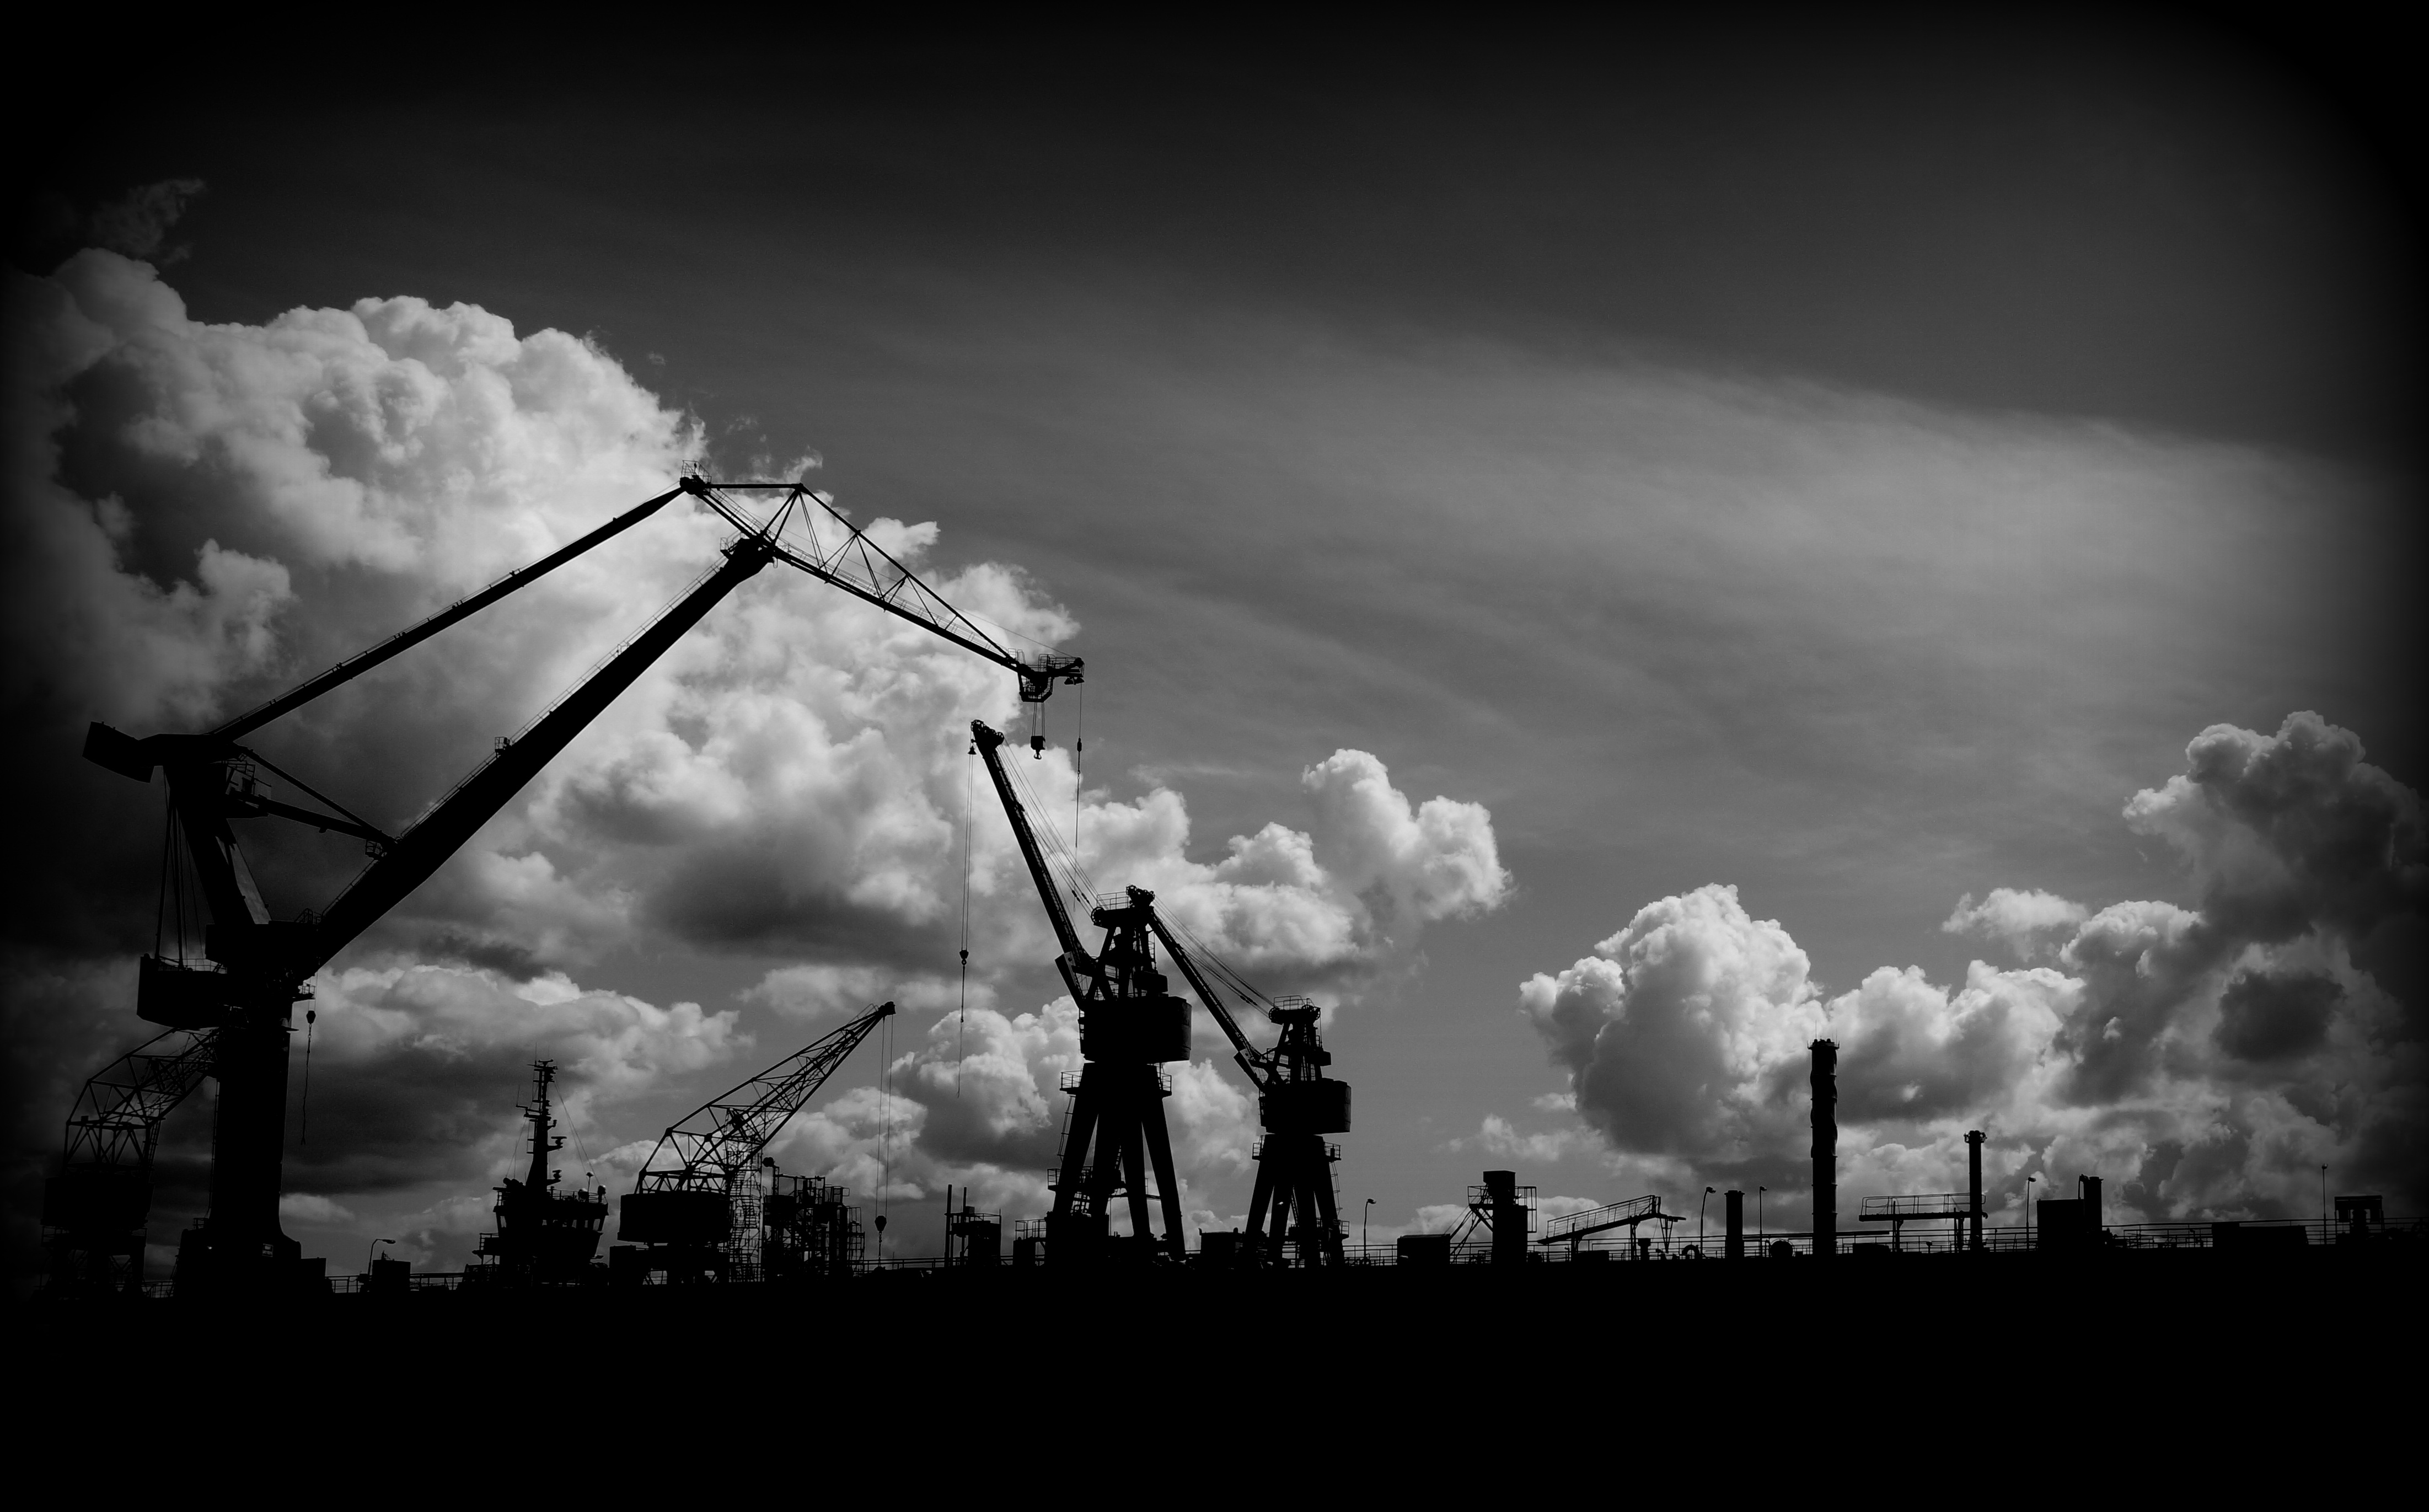
sky, cloud, black, black and white, monochrome photography, atmosphere, photography, meteorological phenomenon, monochrome, darkness, tree, silhouette, electricity, evening, stock photography